Wild Mouse (Hersheypark)

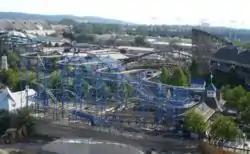
Full layout

Wild Mouse is a steel wild mouse roller coaster located in Hersheypark designed by Mack Rides in 1999. It is located in the Midway America section of Hersheypark. Riders are placed in single carts on a thin track. The ride frequently makes sharp turns, giving riders the illusion they are about to fall off the track. When this occurs the riders are jerked as they turn.